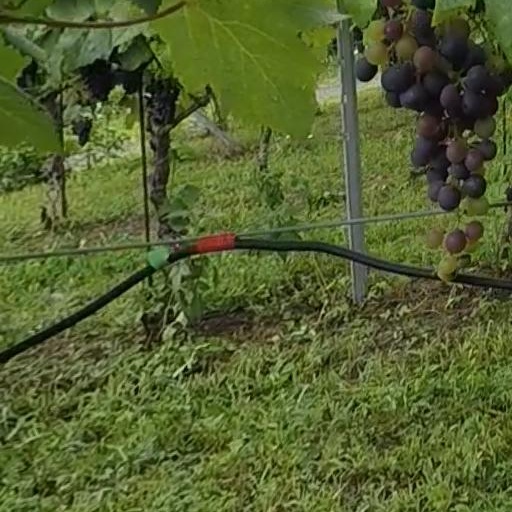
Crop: grape